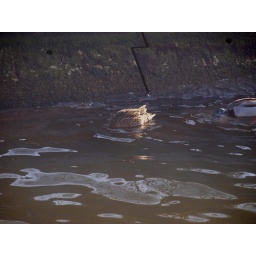
duck swimming in the seine